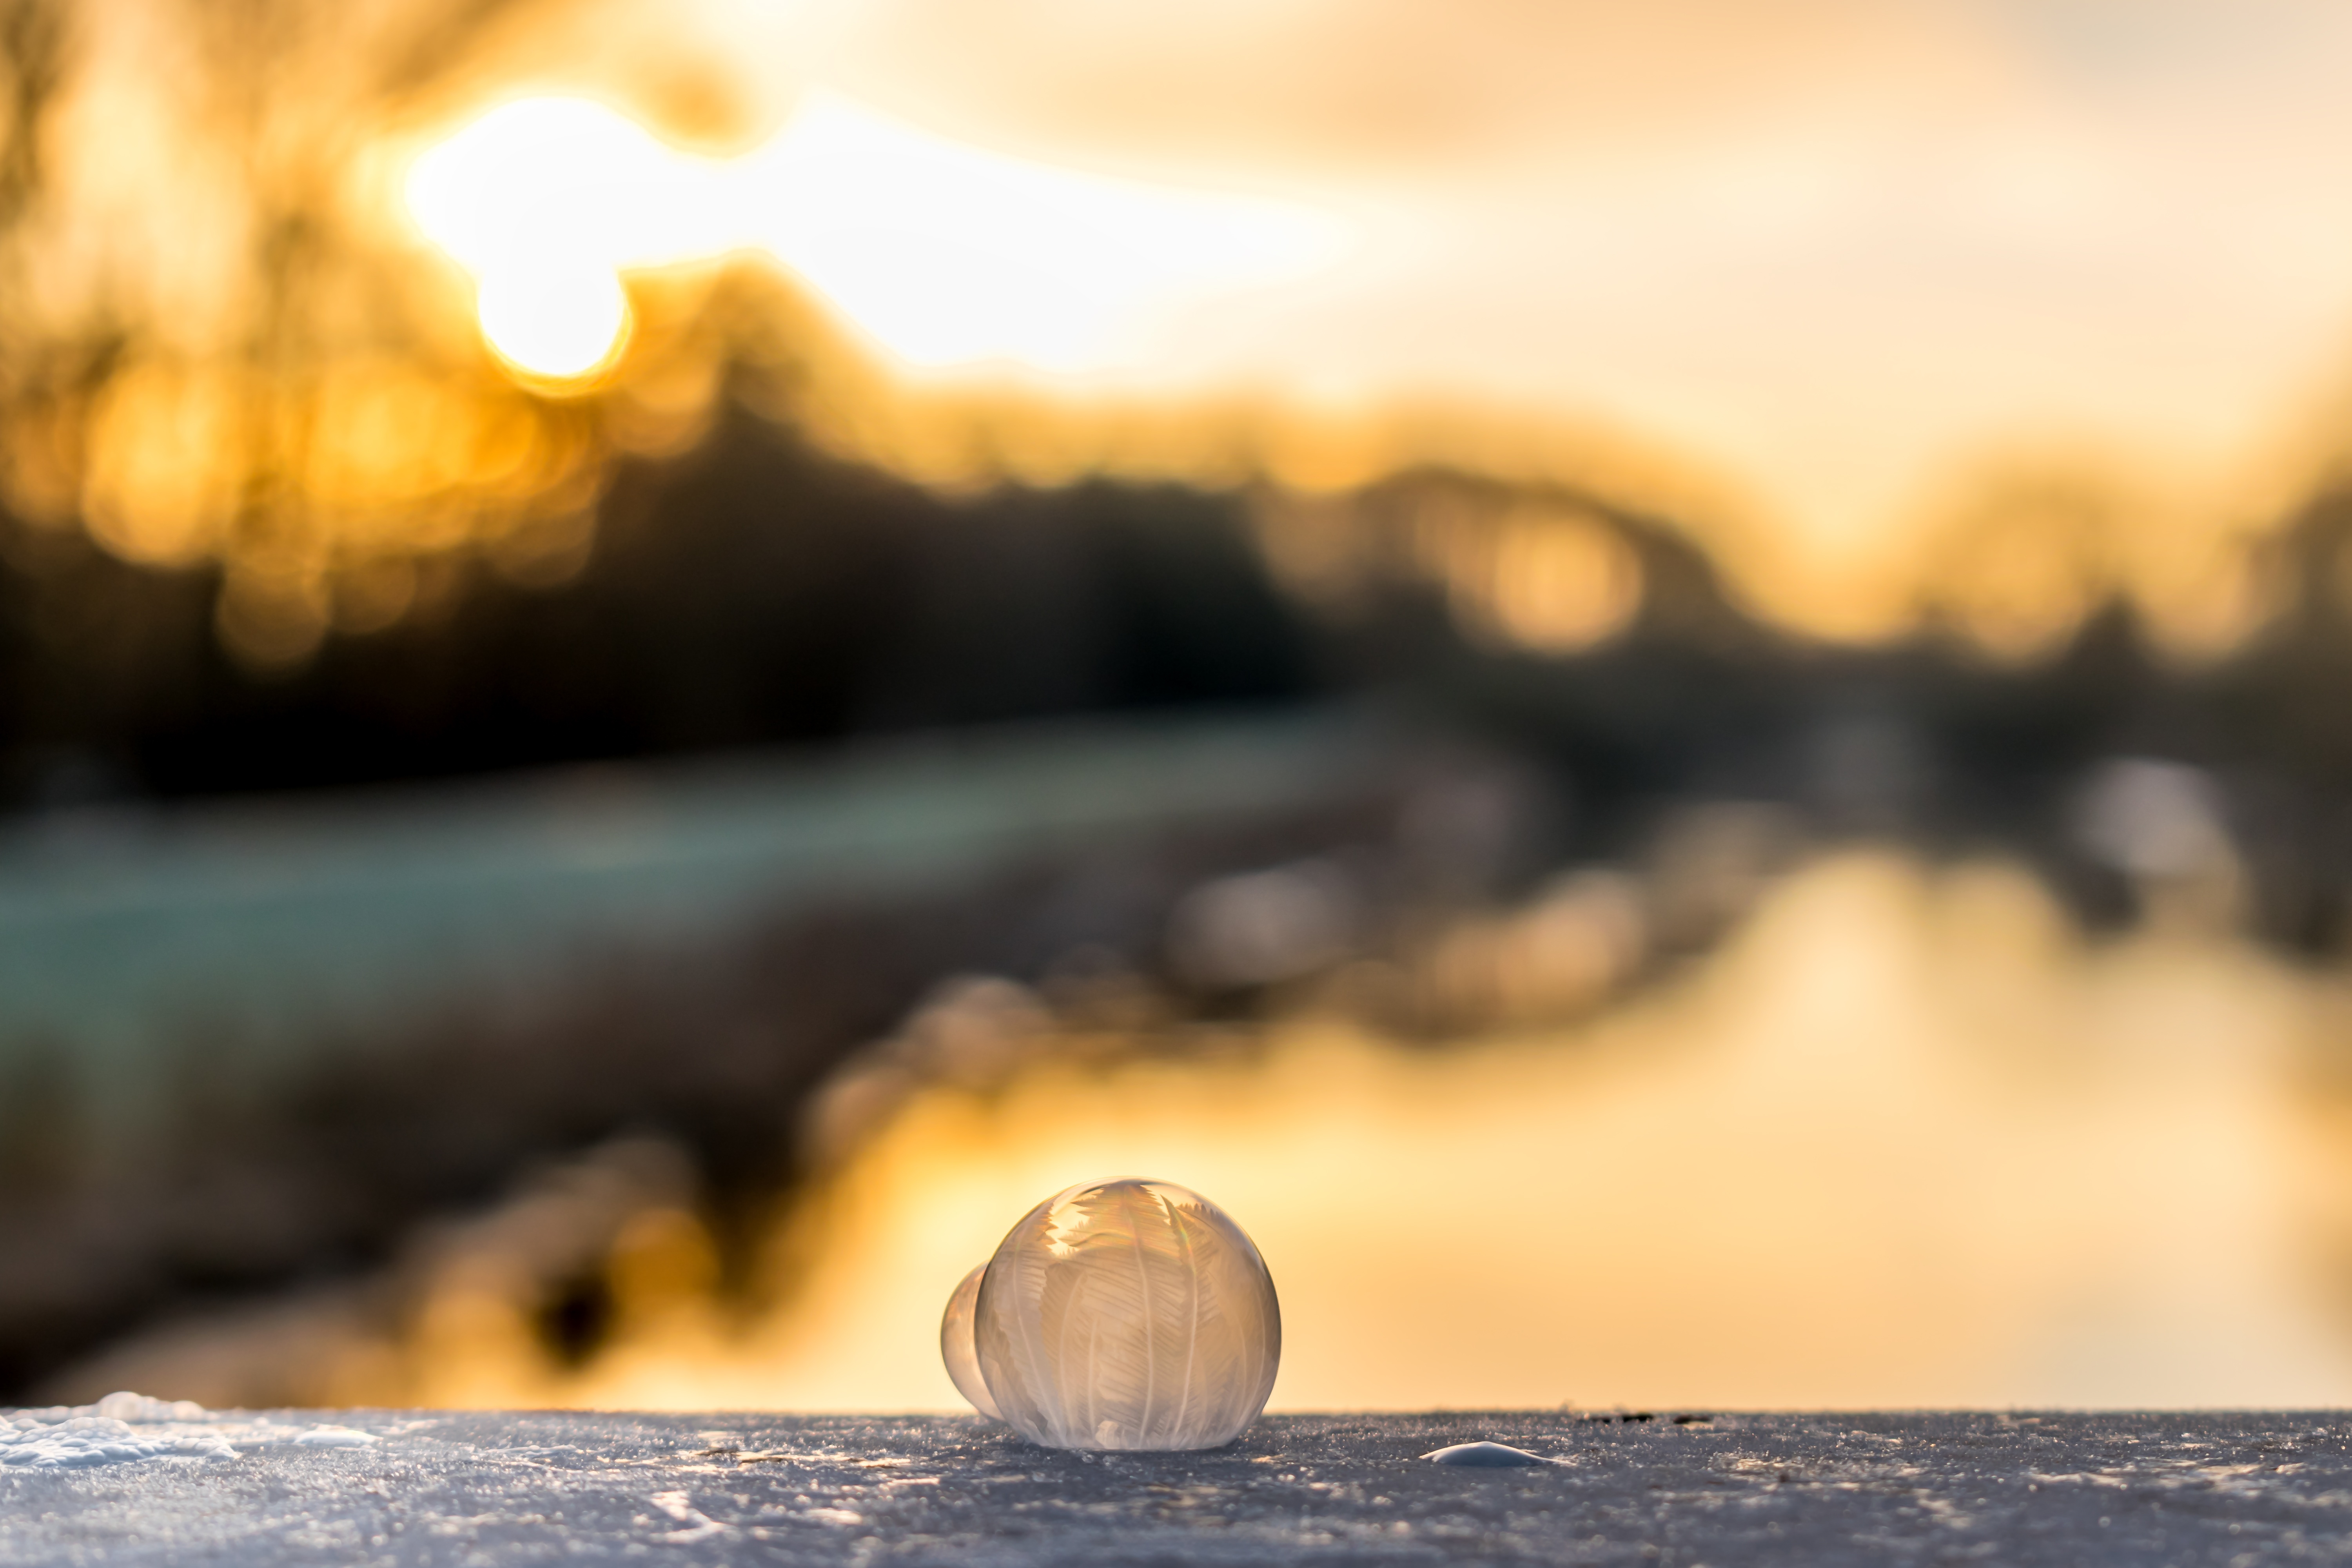
landscape, sea, water, nature, rock, horizon, cold, winter, light, cloud, sky, sun, sunrise, sunset, sunlight, morning, wave, frost, dawn, river, dusk, ice, evening, reflection, frozen, bubble, ball, crystal, frosty, soap bubble, wintry, eiskristalle, frozen bubble, frost blister